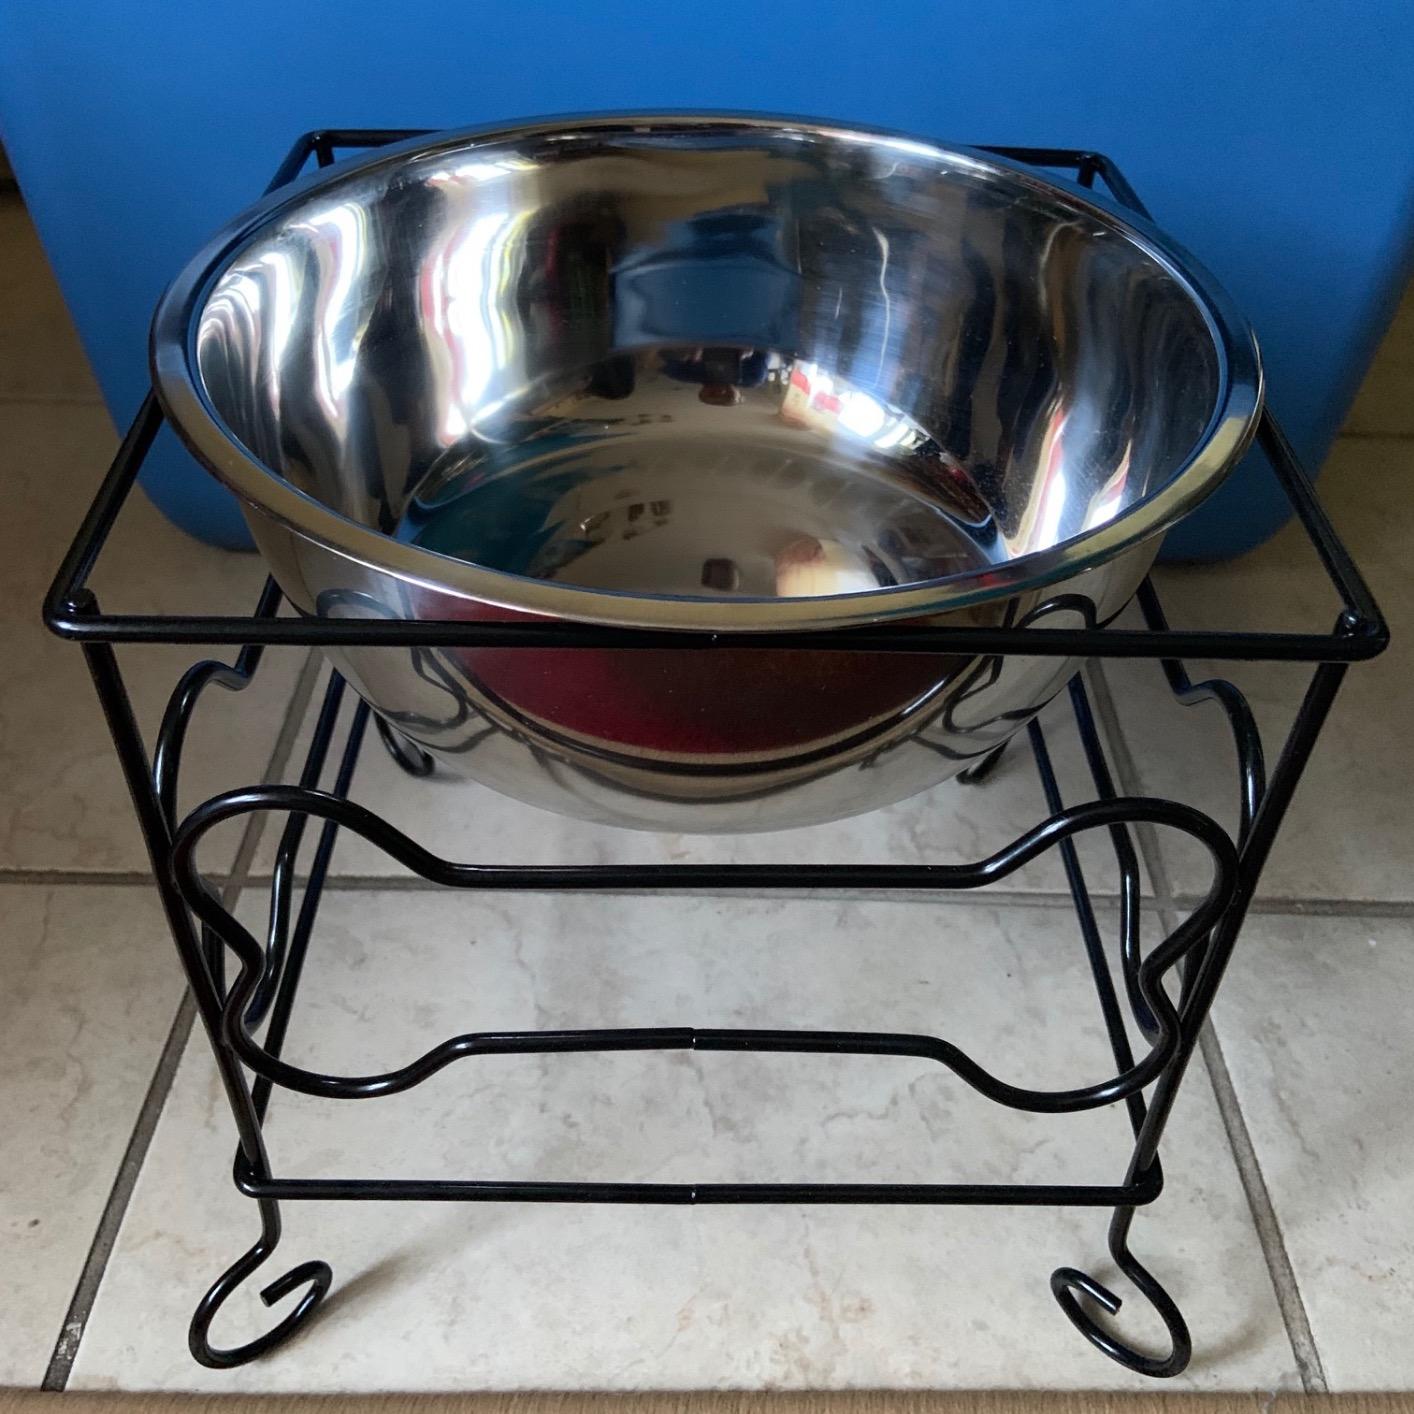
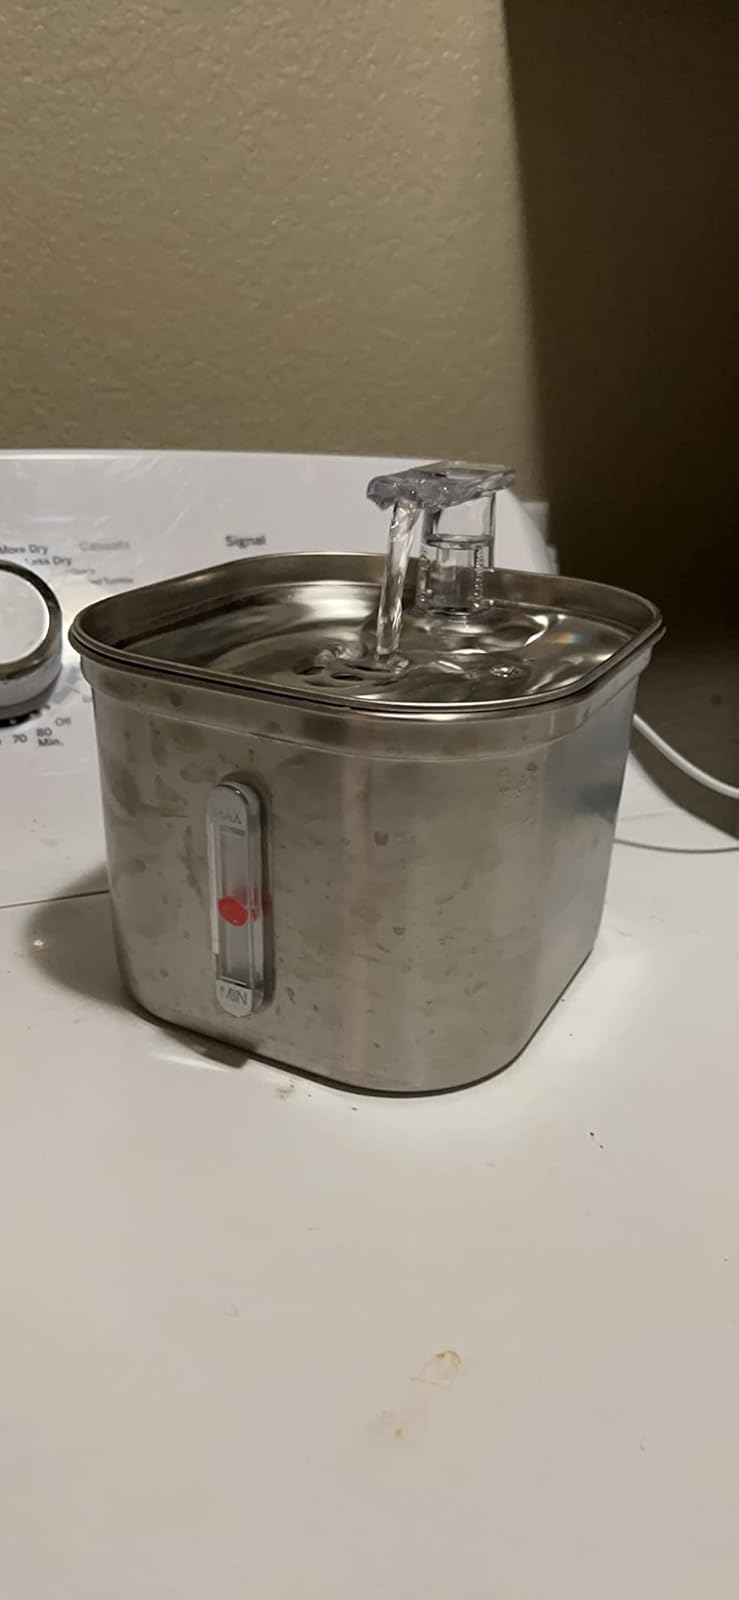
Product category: items_bowl
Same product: no